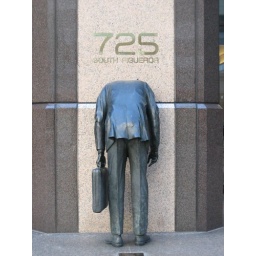
public sculpture across the street from my hotel, in front of the entrance to the ernst &amp;amp; young building